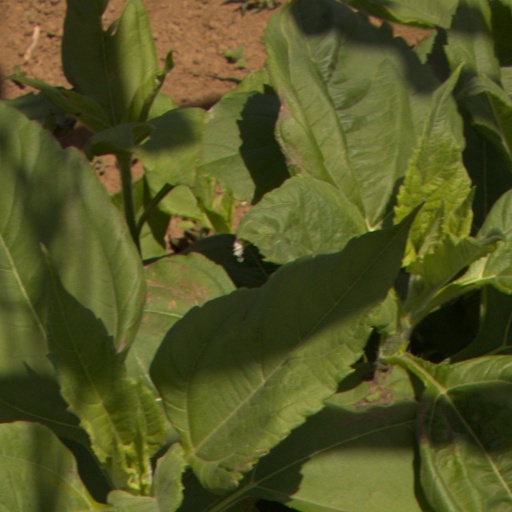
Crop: Jerusalem artichoke